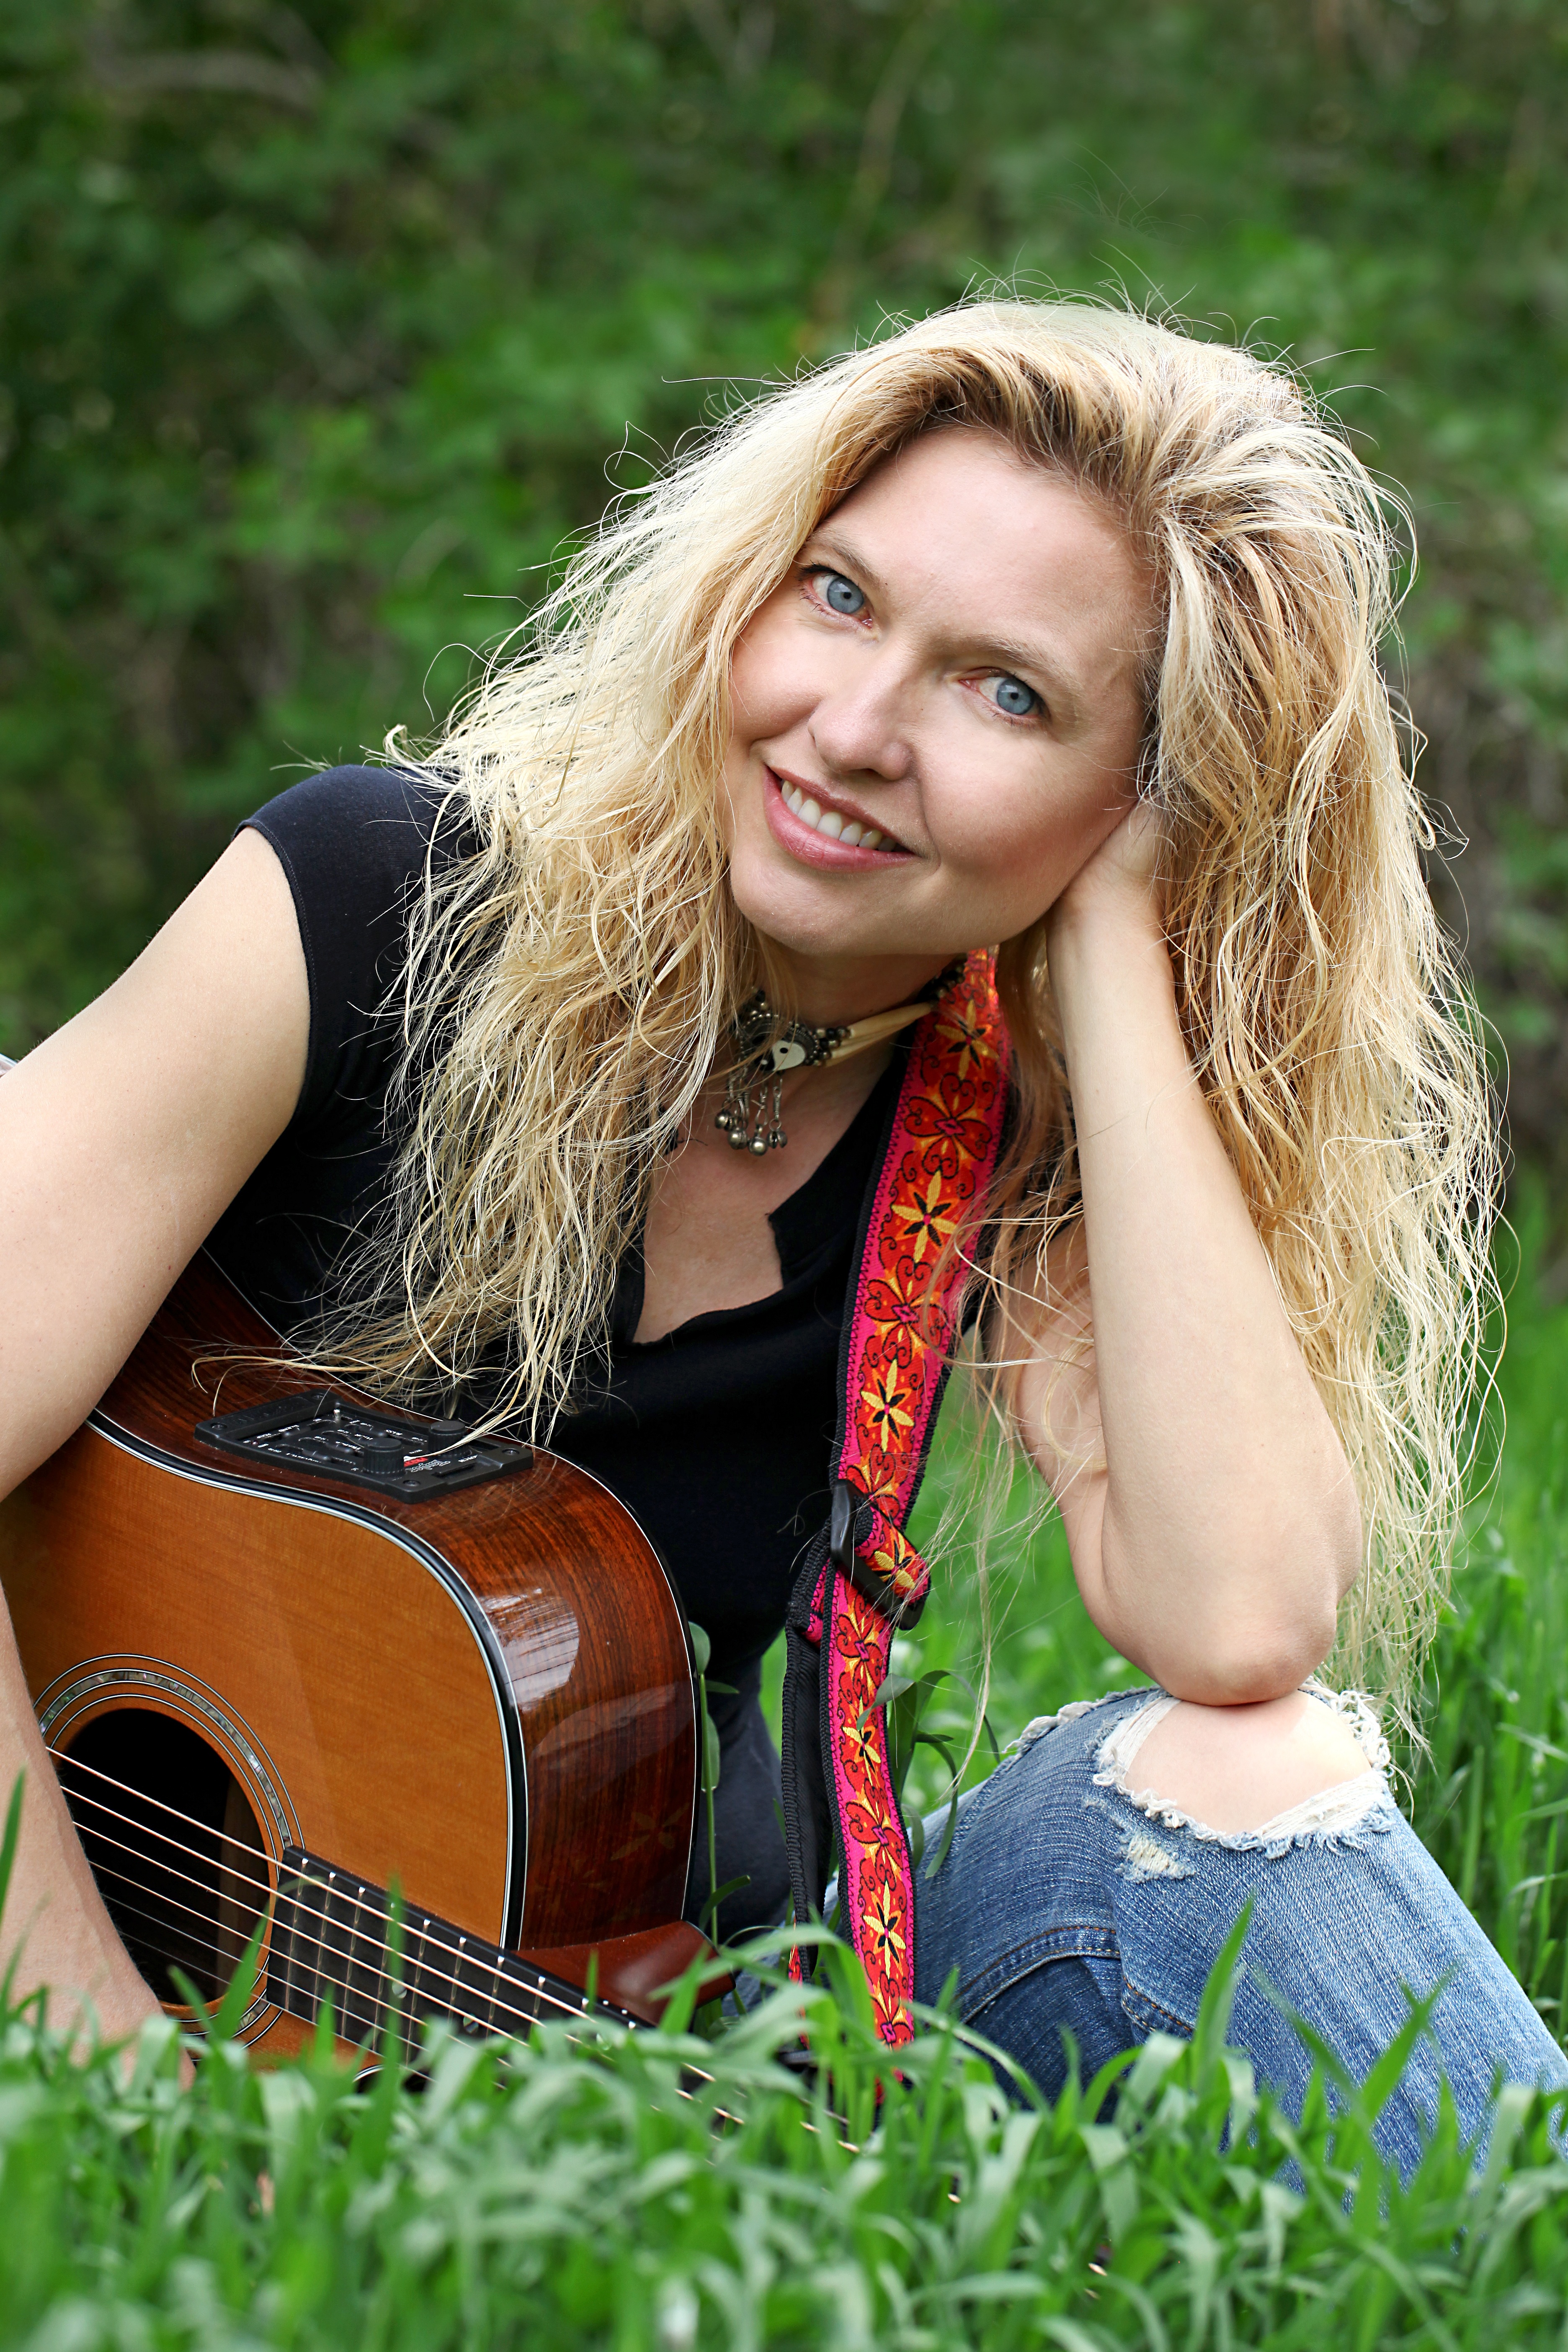
grass, rock, person, music, girl, woman, hair, lawn, photography, play, guitar, female, leg, concert, singer, portrait, model, instrument, sitting, artist, fashion, performer, musician, lady, long hair, caucasian, pop, dress, happiness, musical, performance, sound, beauty, blond, song, entertainment, photo shoot, brown hair, portrait photography, human positions